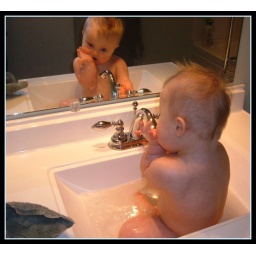
Teething in the bathroom sink